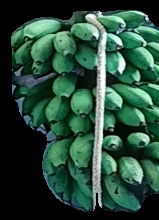
Variety: rasbale
Grade: grade2